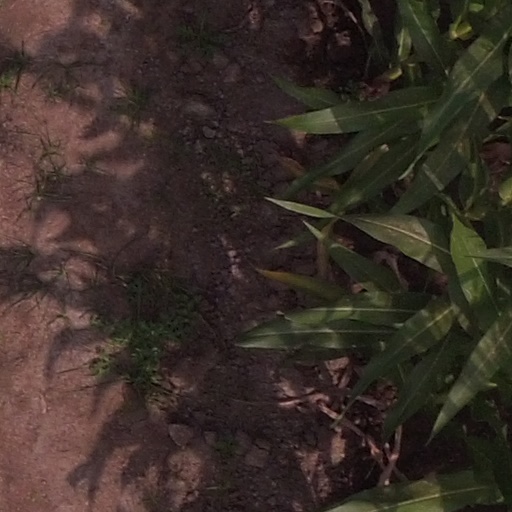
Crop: maize; corn